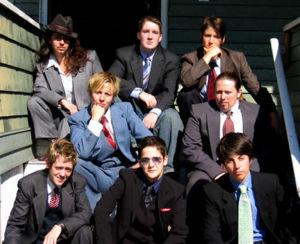
Les drag kings sont des personnes construisant une identité masculine volontairement basée sur des archétypes de façon temporaire le temps d'un jeu de rôle. Ces personnes peuvent revendiquer toute identité de genre. Les drag kings construisent leur identité à travers la masculinité, au cours d'un spectacle ou d'ateliers.